Catherine Booth

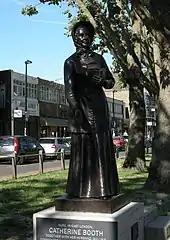
Statue of Catherine Booth in the Mile End Road, London, close to the site of the first Salvation Army meeting. The statue was donated by the women of the Salvation Army in the United States in 2015 to mark the Army's 150th anniversary.

Catherine Booth ("née" Mumford, 17 January 1829 – 4 October 1890) was co-founder of The Salvation Army, along with her husband William Booth. Because of her influence in the formation of The Salvation Army she was known as the 'Mother of The Salvation Army'.